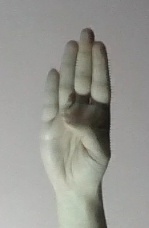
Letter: kaaf